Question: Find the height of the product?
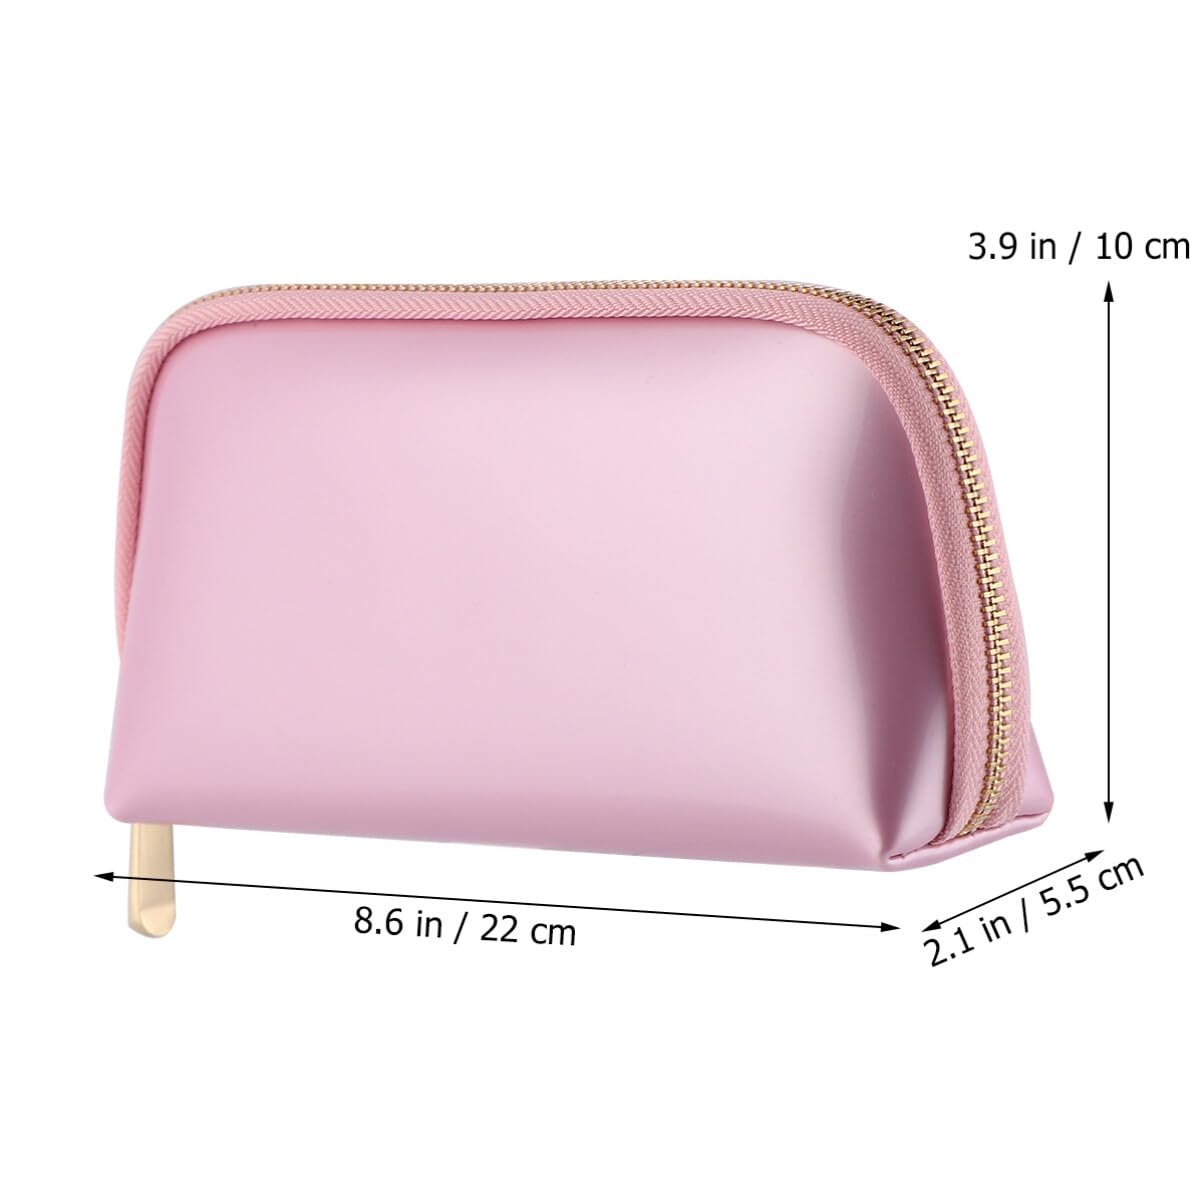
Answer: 3.9 inch